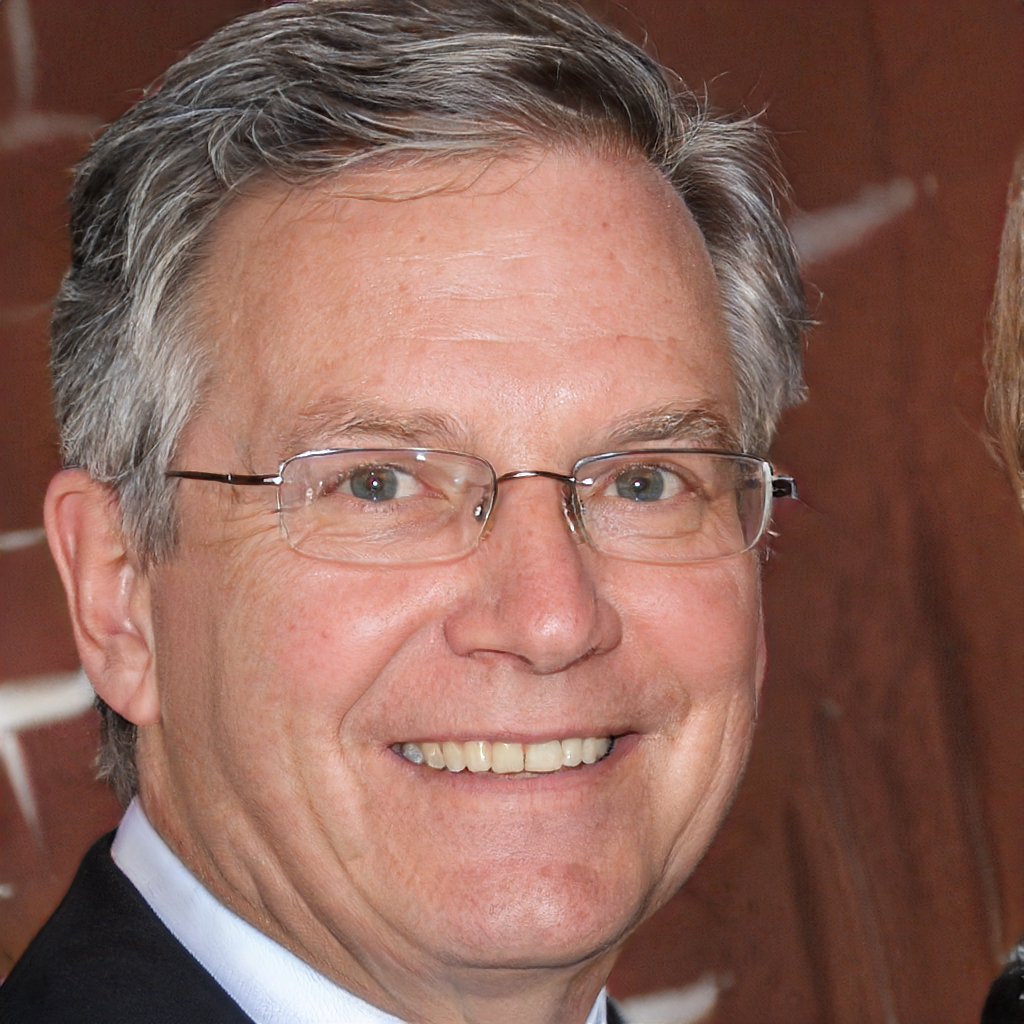
Gender: Male